Icelandic Women's Rights Association

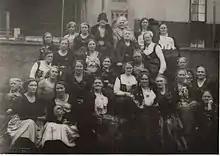
Early photograph of the Association's members

The Icelandic Women's Rights Association is the largest women's rights organization in Iceland and works for "women’s rights and the equal status of all genders in all areas of society." The association stands for an inclusive, intersectional and progressive liberal feminism, and advocates for women's rights and LGBT rights. It notes that "IWRA works for the rights of "all" women. Feminism without trans women is no feminism at all." It is a member of the International Alliance of Women (IAW) alongside other Nordic women's rights NGOs such as the Norwegian Association for Women's Rights, the Fredrika Bremer Association and the Danish Women's Society. In IAW contexts it is sometimes known as IAW Iceland.